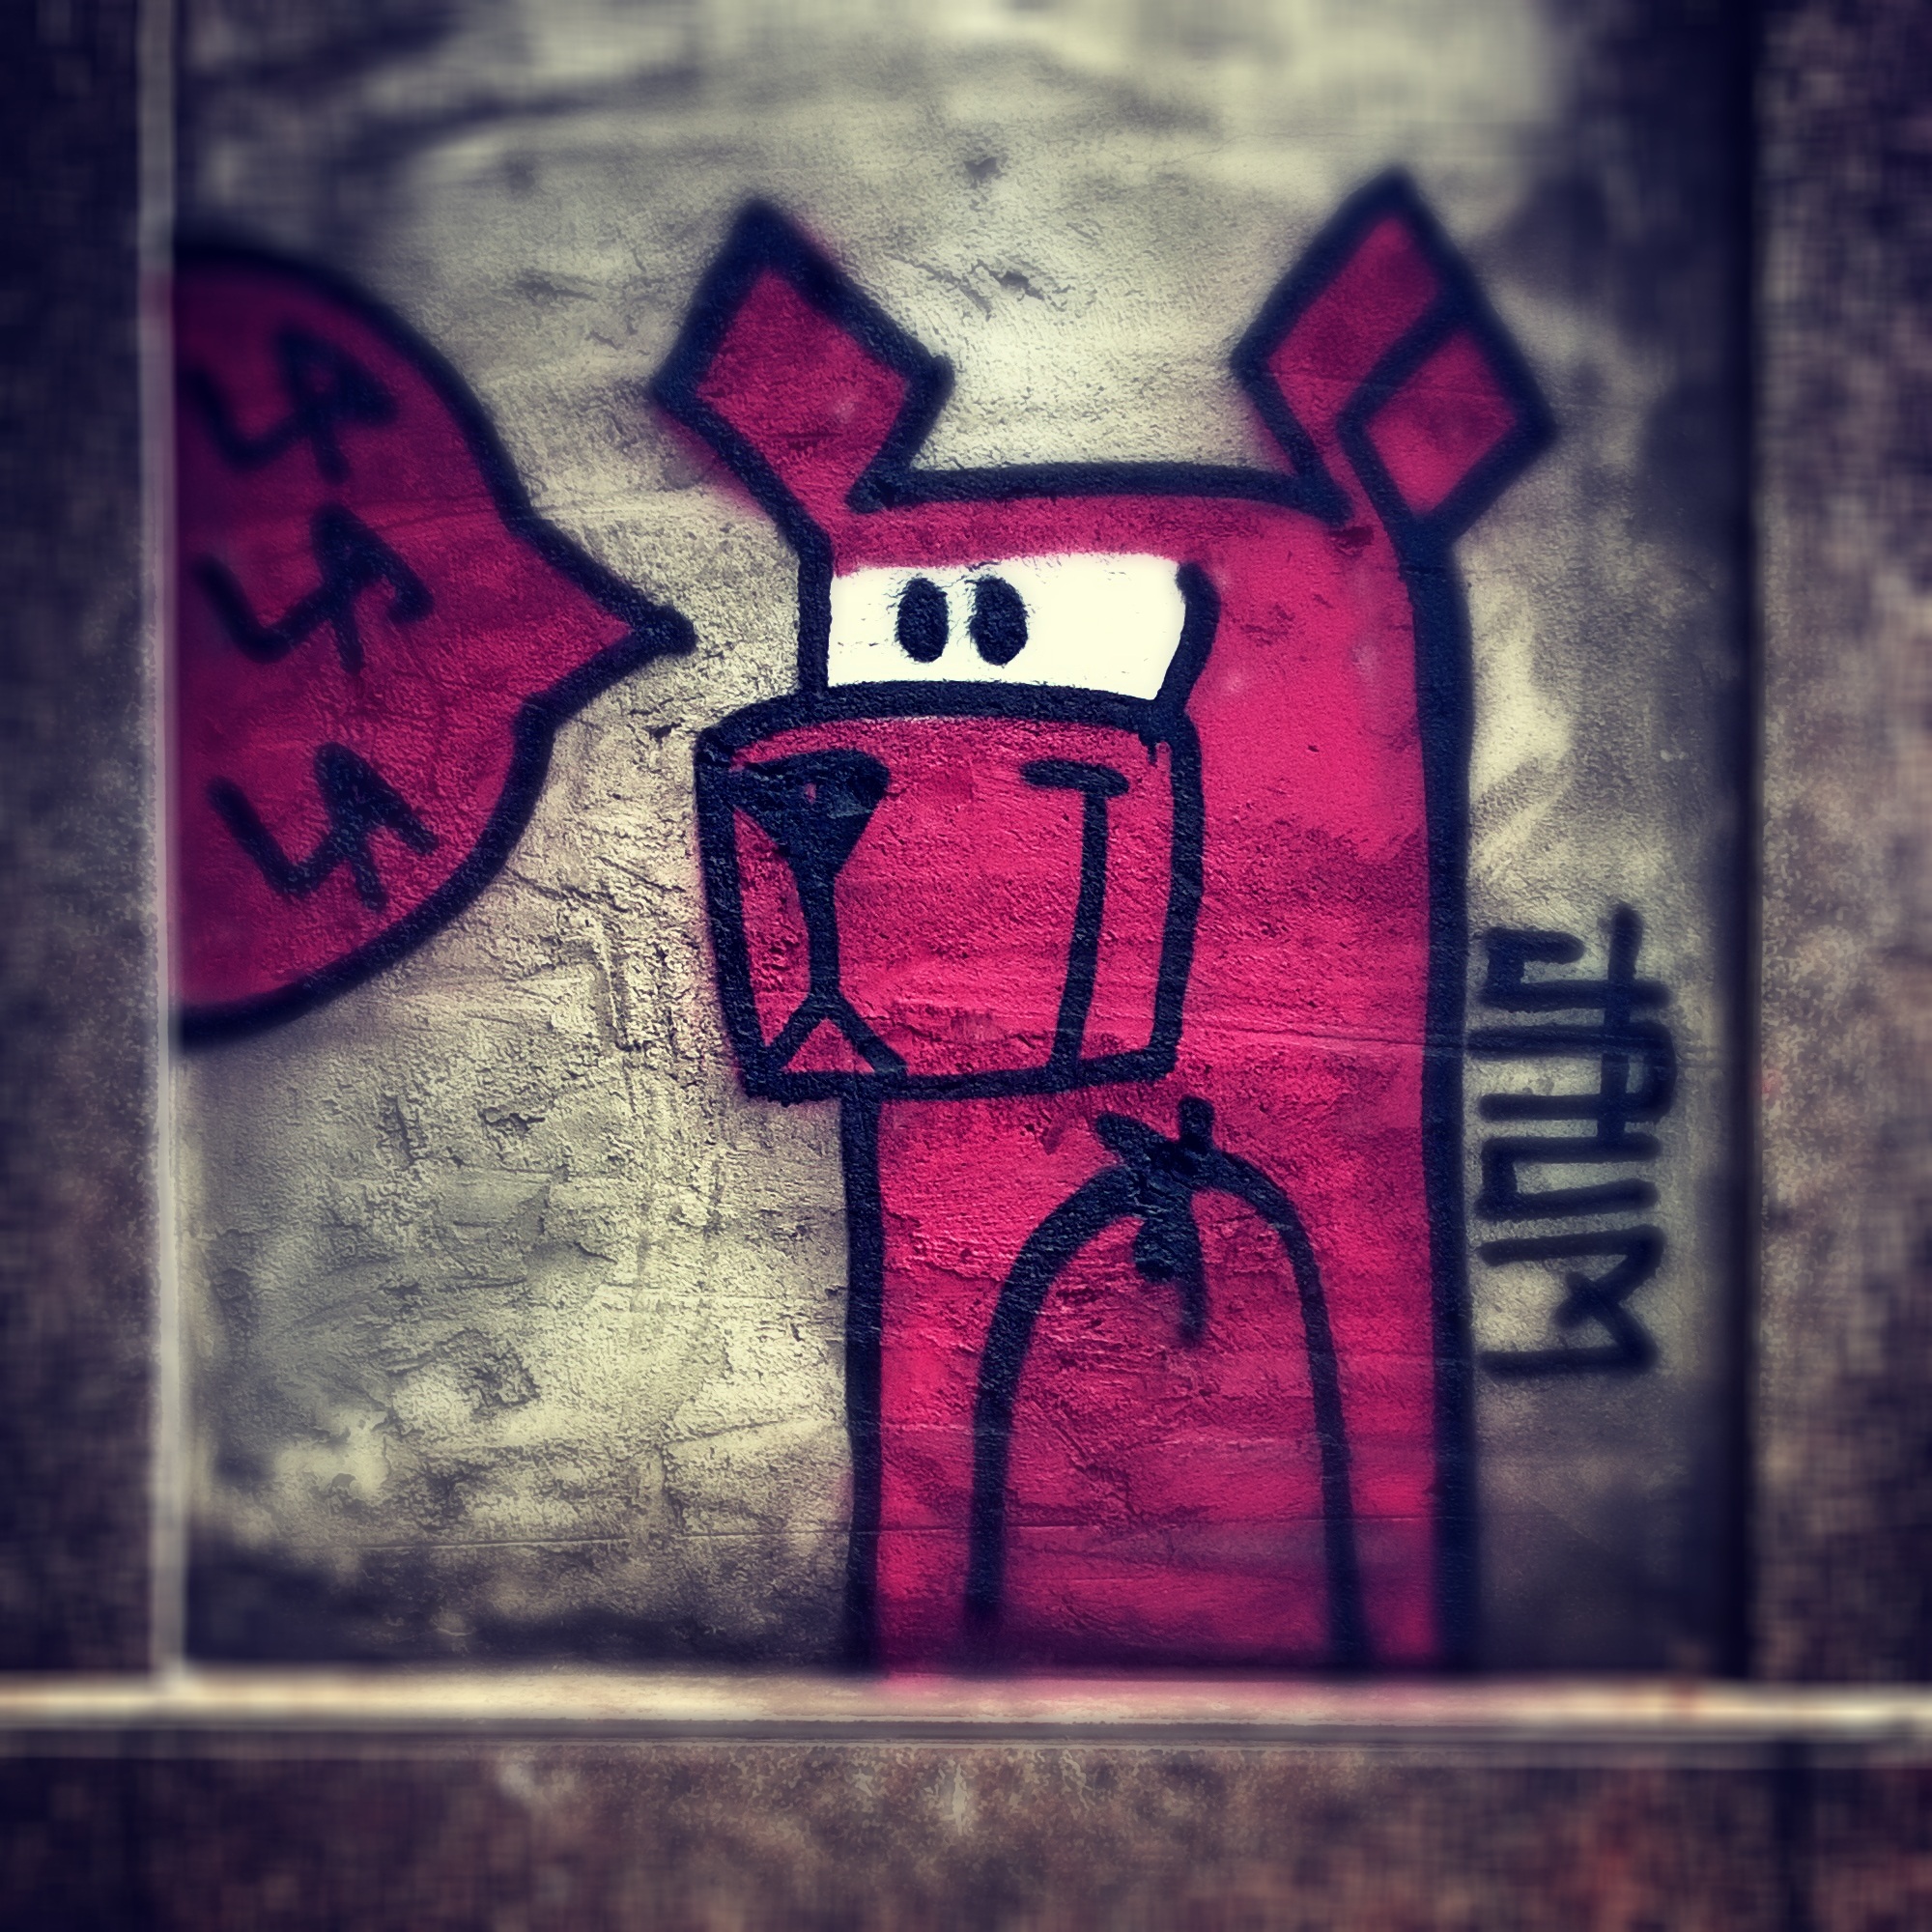
street, number, dog, urban, wall, red, color, darkness, black, colorful, graffiti, street art, art, design, brazil, shape, intervention, emotion, graphics, sao paulo, hand drawn